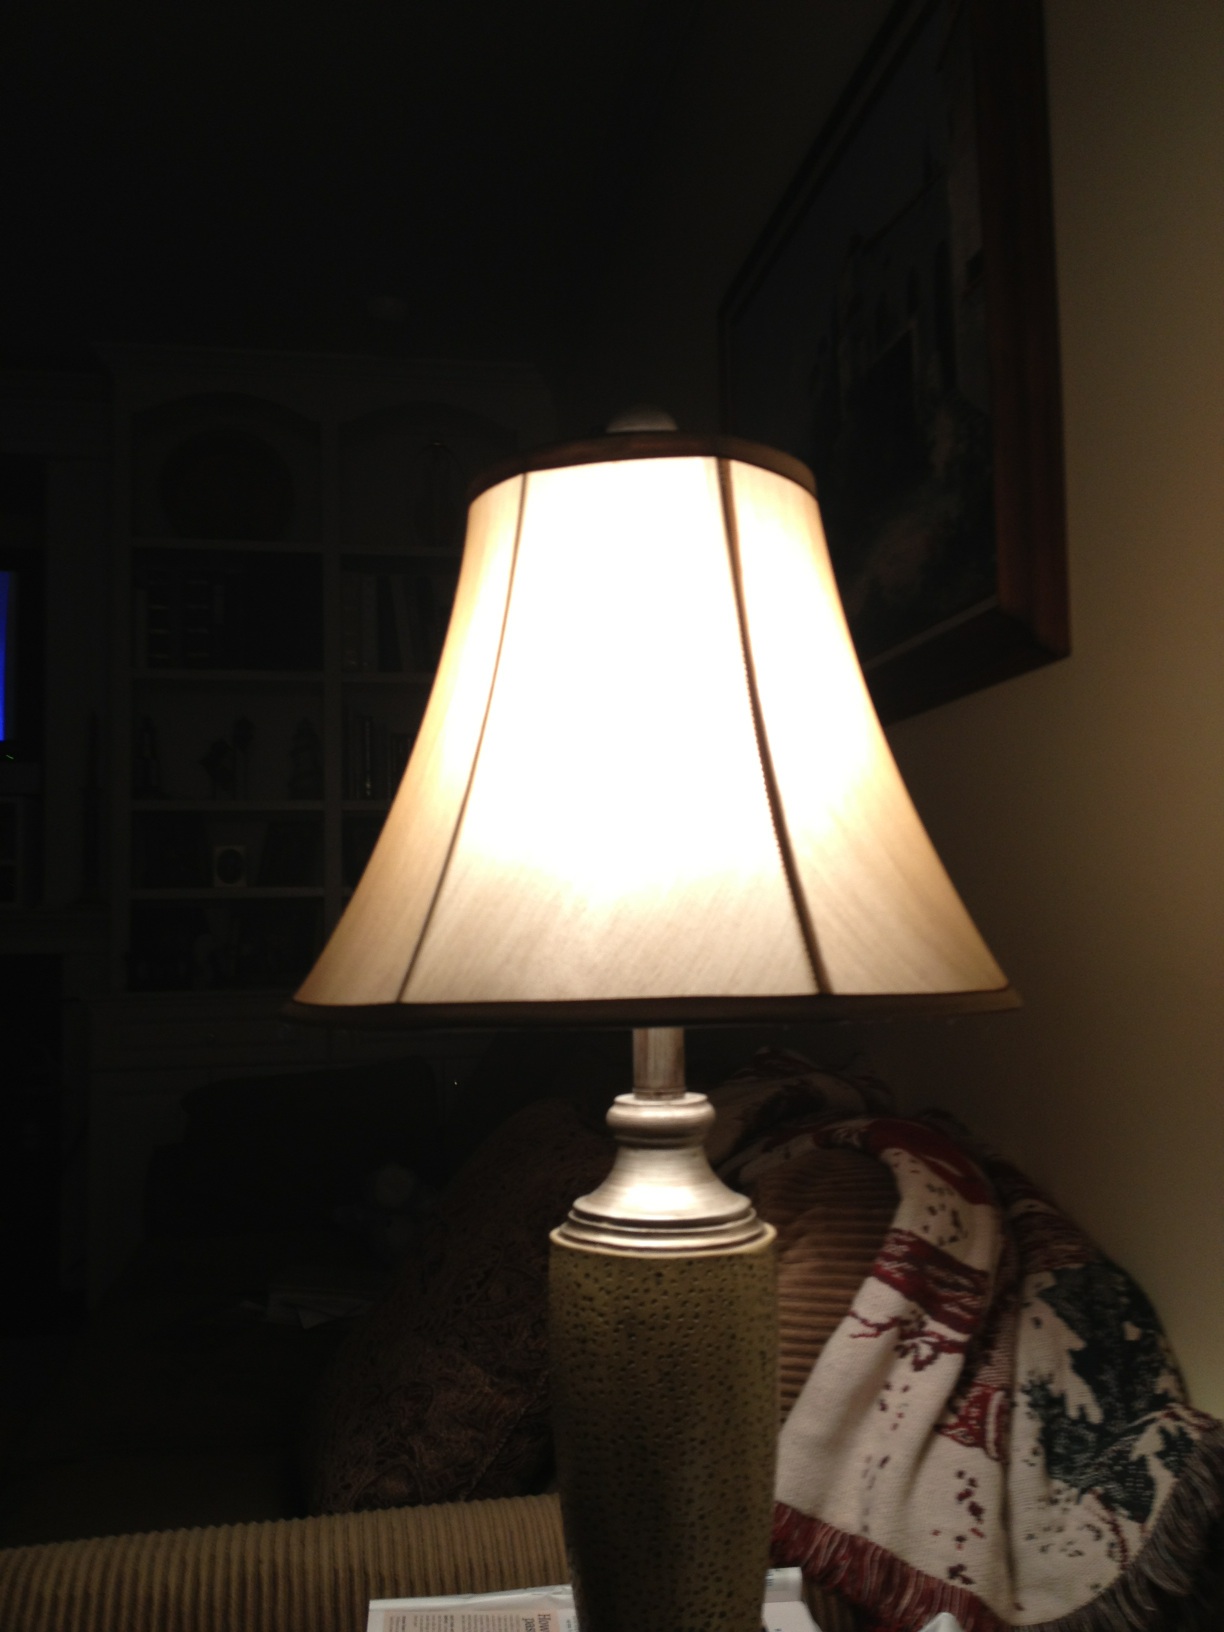Question: What is it?
Answer: lamp